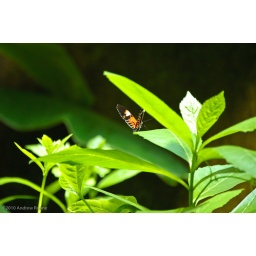
Butterfly in insect house butterfly exhibit.